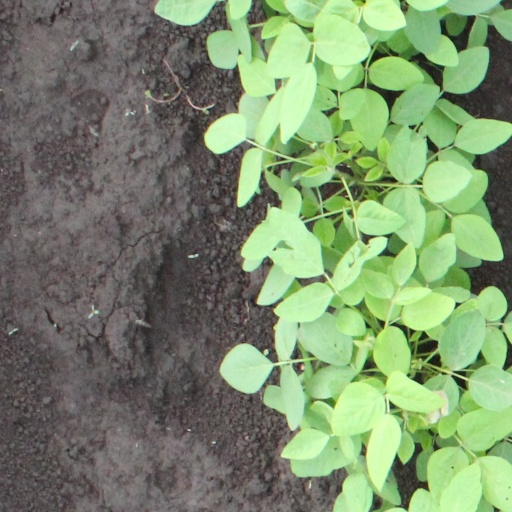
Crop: soybean